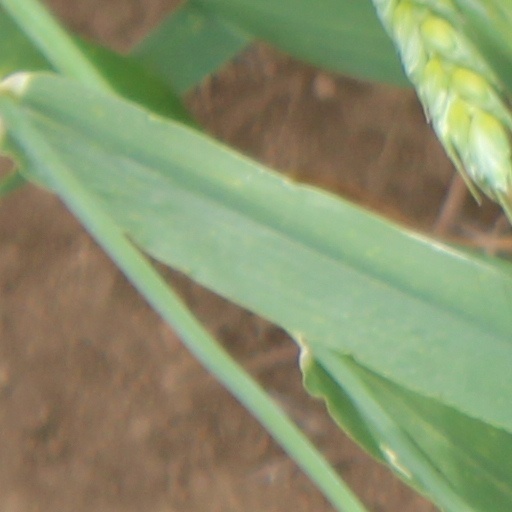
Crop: wheat